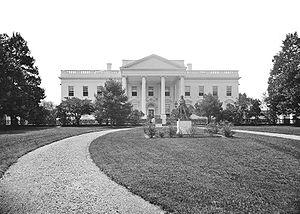
La Maison-Blanche est la résidence officielle et le bureau du président des États-Unis. Elle se situe au 1600, Pennsylvania Avenue NW à Washington D.C. Le bâtiment en grès d'Aquia Creek et peint en blanc, construit entre 1792 et 1800, s'inspire du style georgien. Il est le lieu de résidence, de travail et de réception de tous les présidents américains depuis John Adams, deuxième président des États-Unis, qui y entre en 1800.